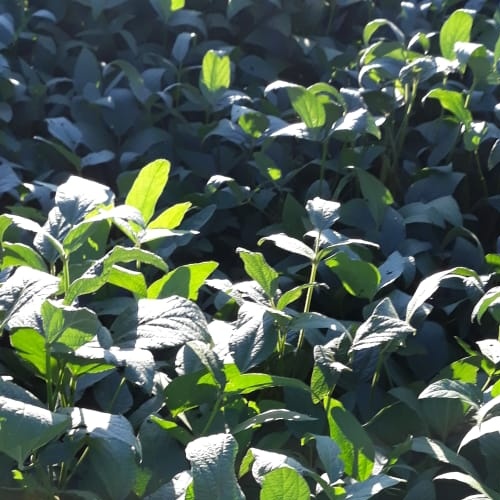
Label: Diabrotica_speciosa